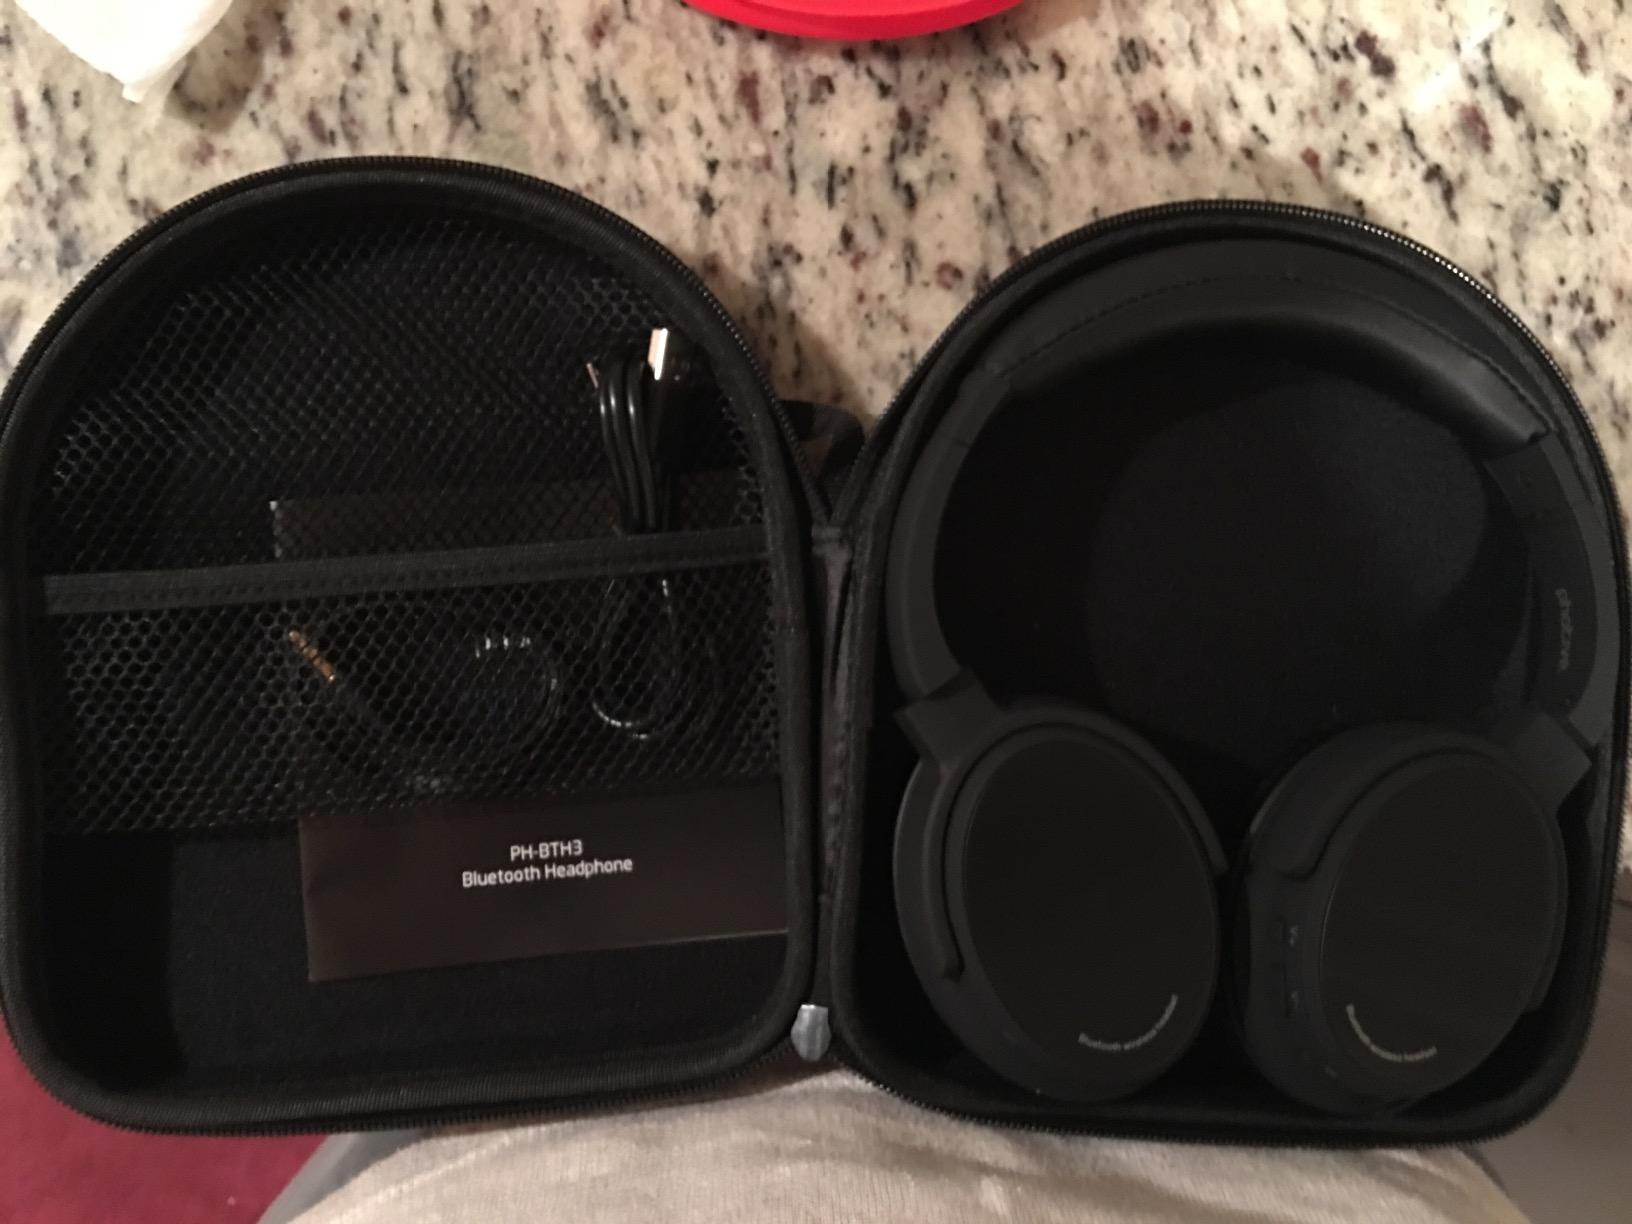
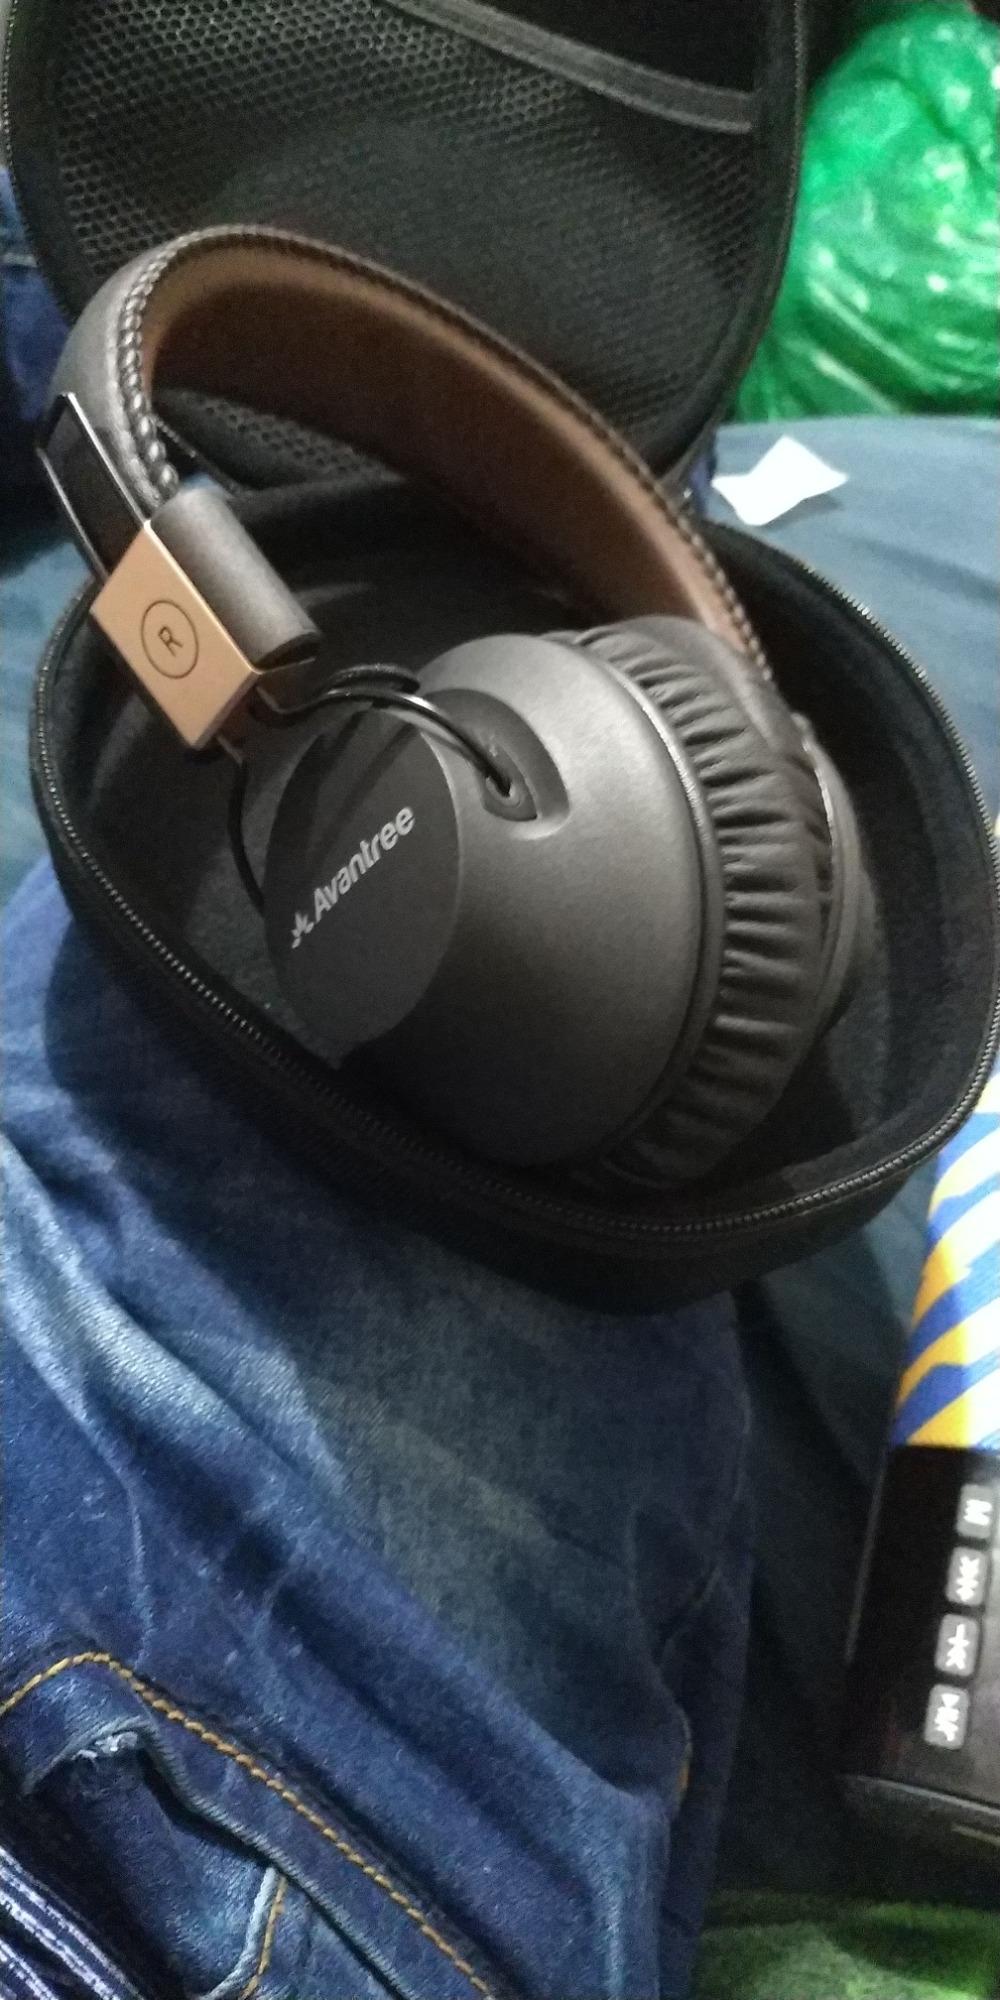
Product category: headphones
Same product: no